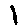
Label: 1